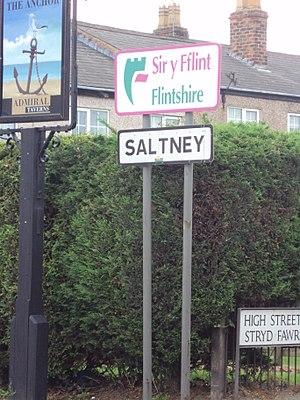
Saltney est une ville du comté de Flintshire, sur la rivière Dee.